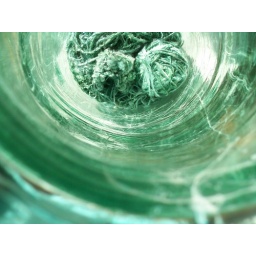
ocean waves in glass